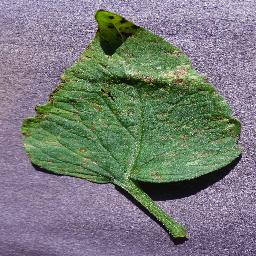
Label: Tomato___Septoria_leaf_spot